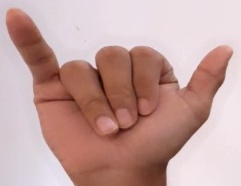
ASL sign: Y